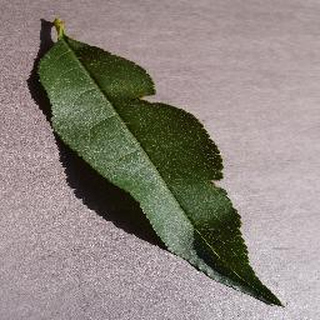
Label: healthy_peach